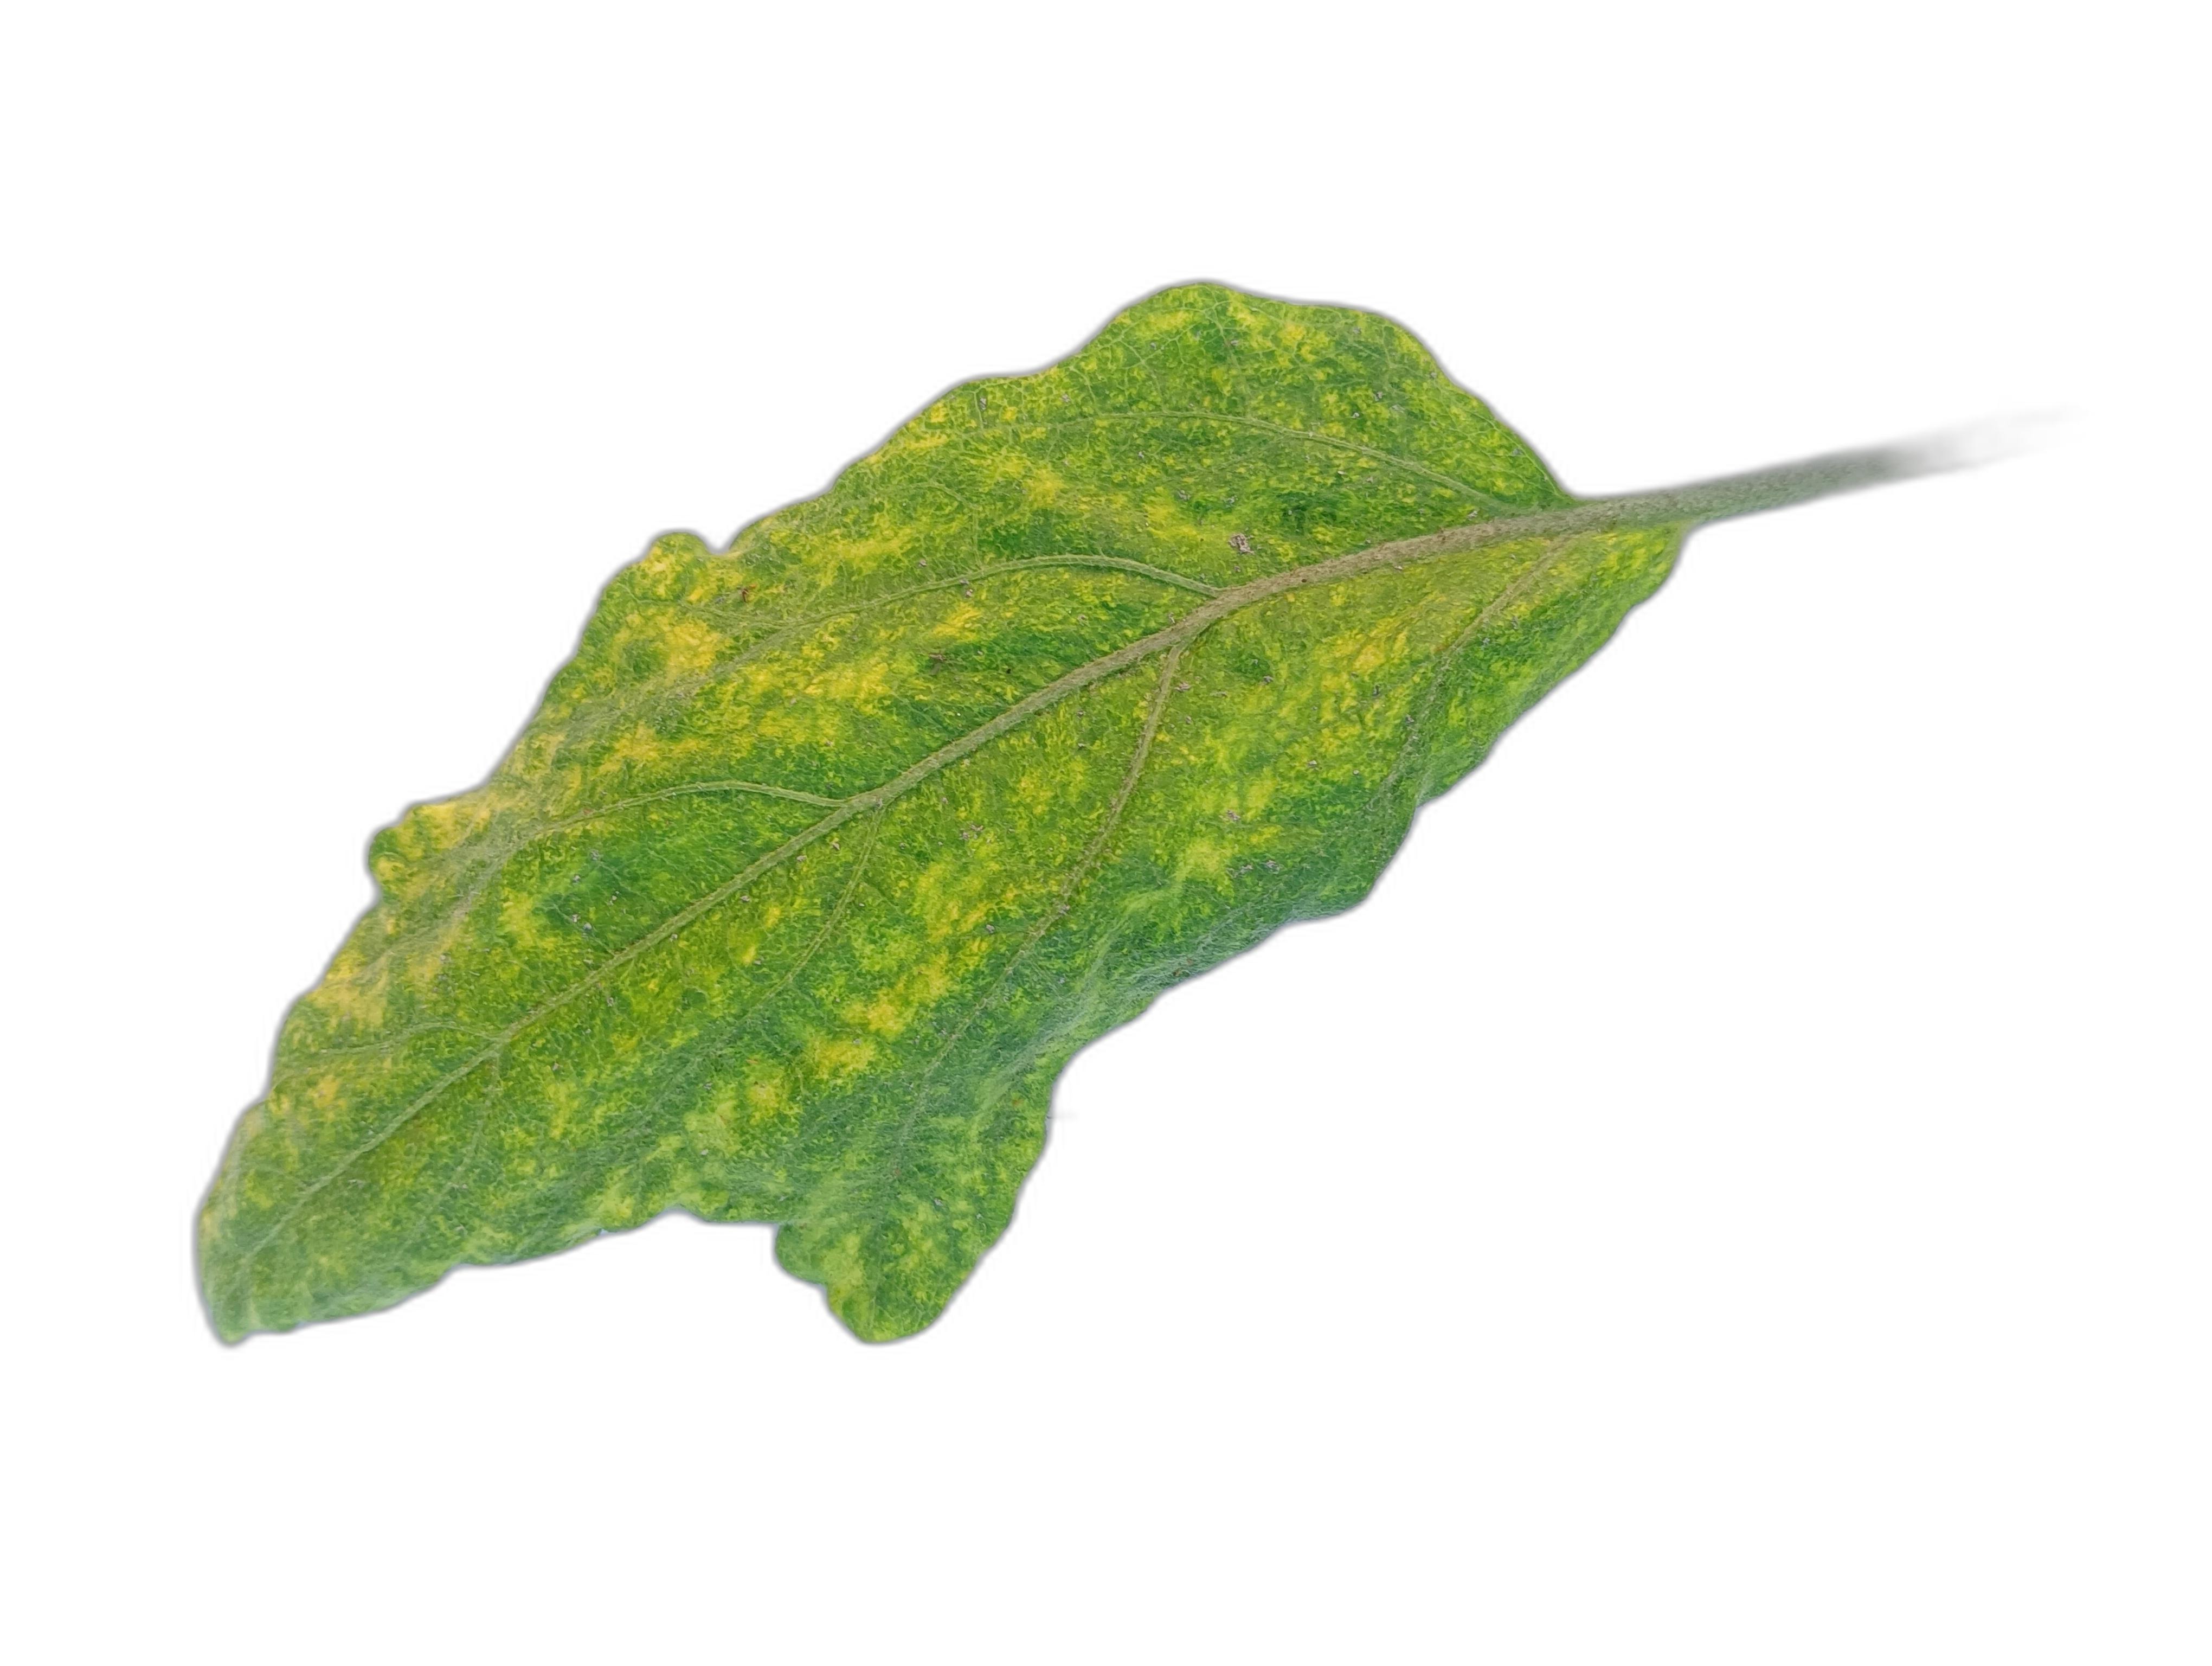
Label: Mosaic Virus Disease